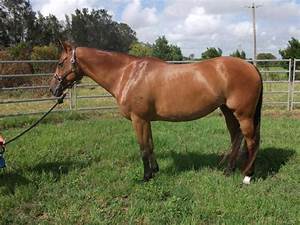
Label: cavallo